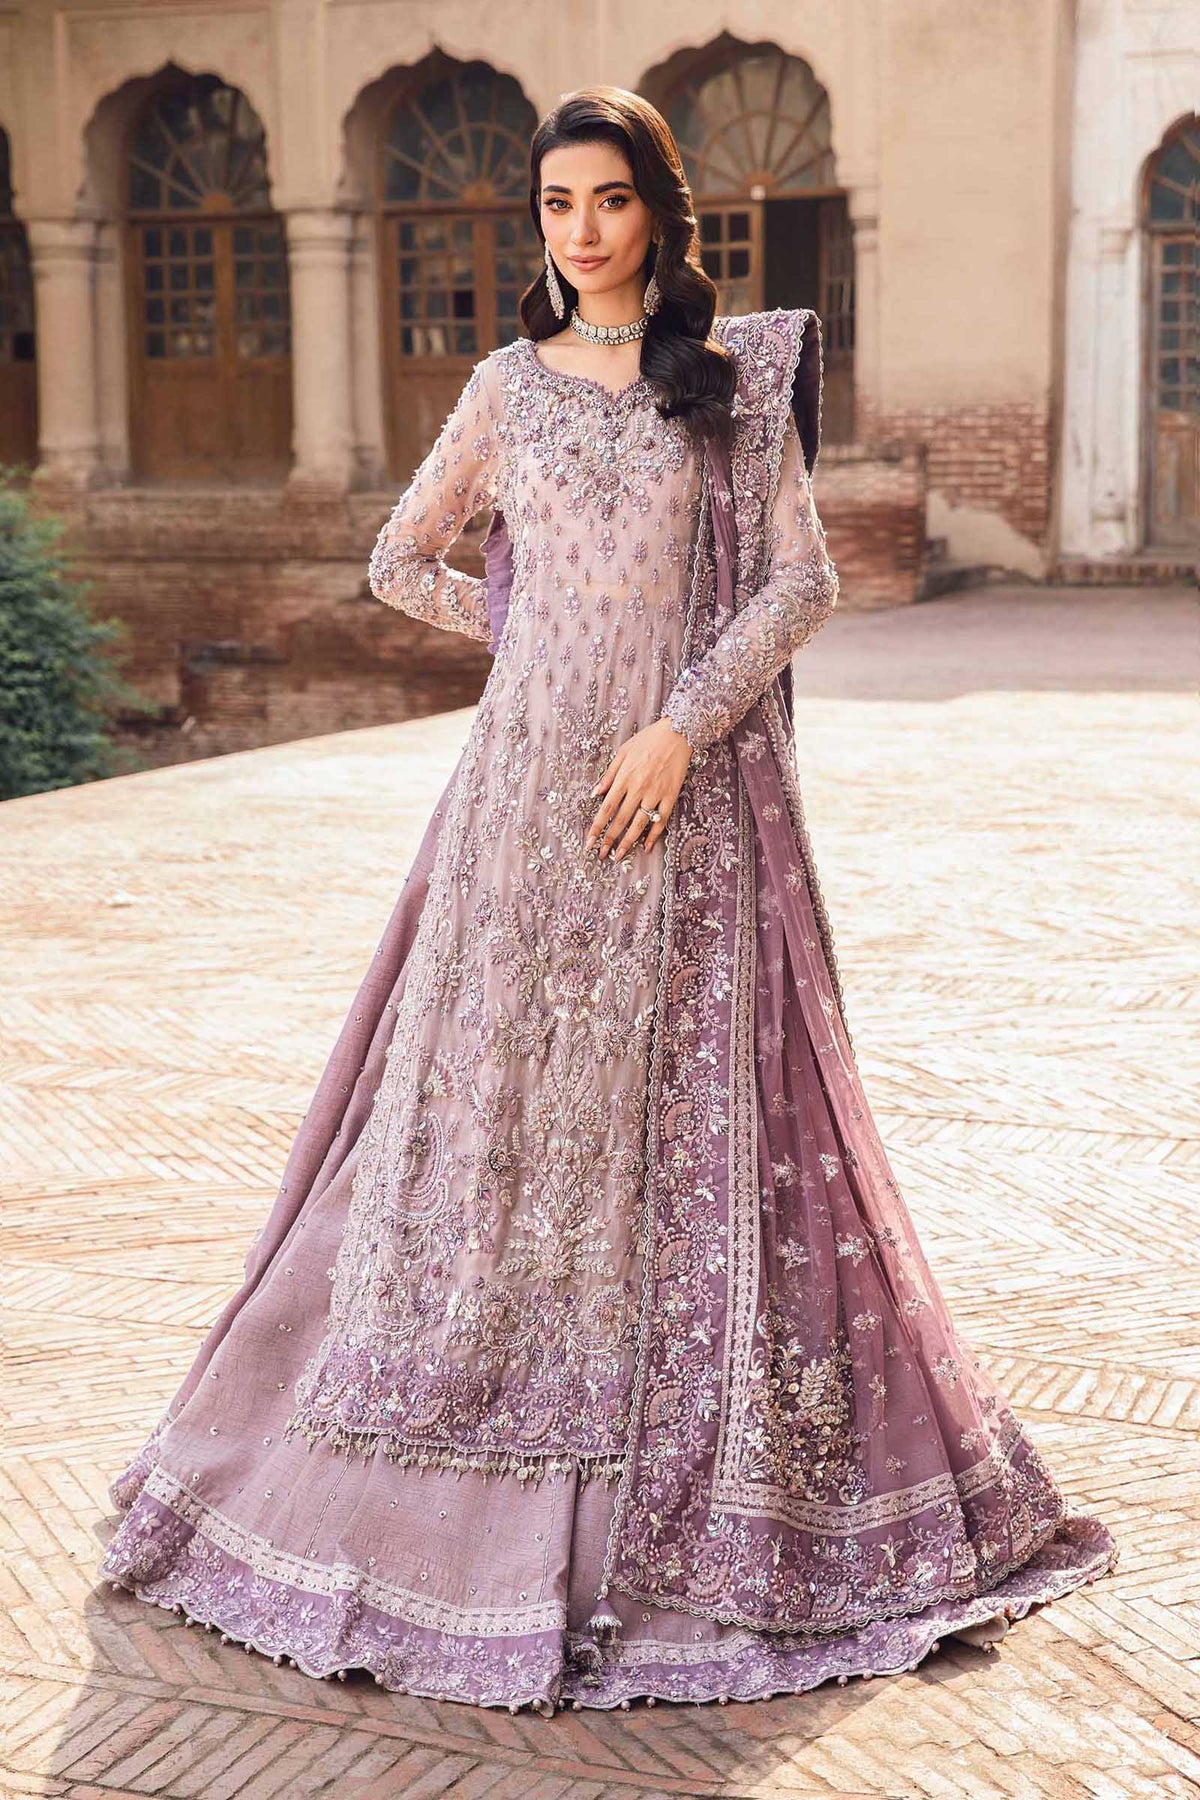
lavender embroidered net dupatta